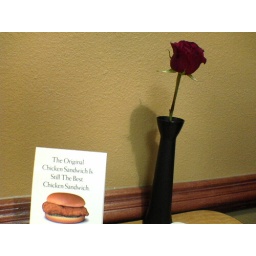
For the grand opening of the Chick-Fil-A near us each table had a rose. No roses now.